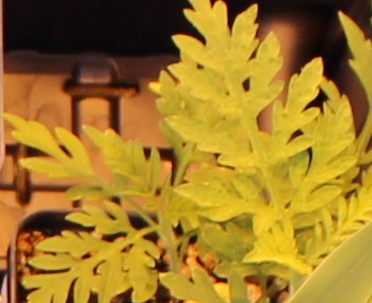
Label: Ragweed